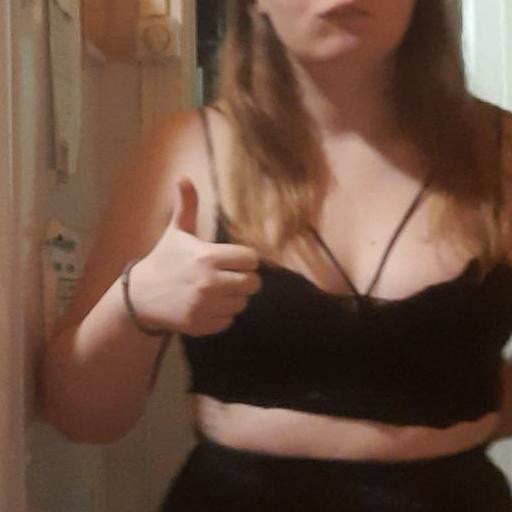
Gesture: like